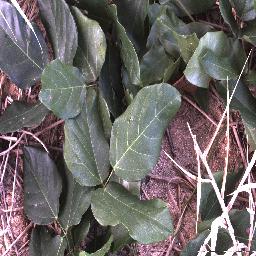
Label: negative